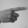
ASL letter: G